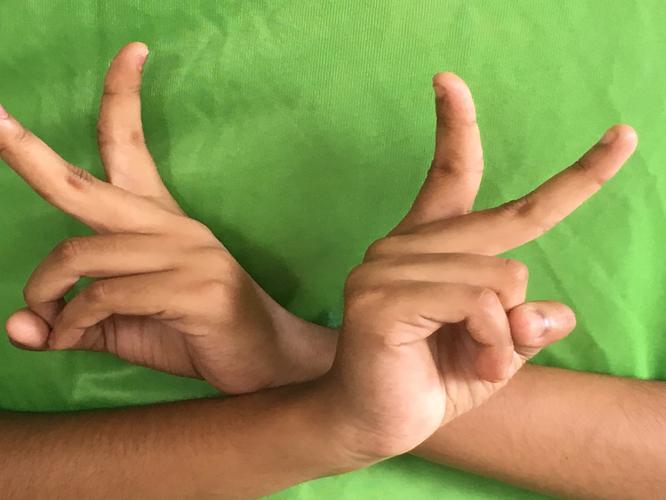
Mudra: Kartariswastika
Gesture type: double_hand